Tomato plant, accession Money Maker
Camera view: vertical (180 deg); turntable rotation: 300 degrees
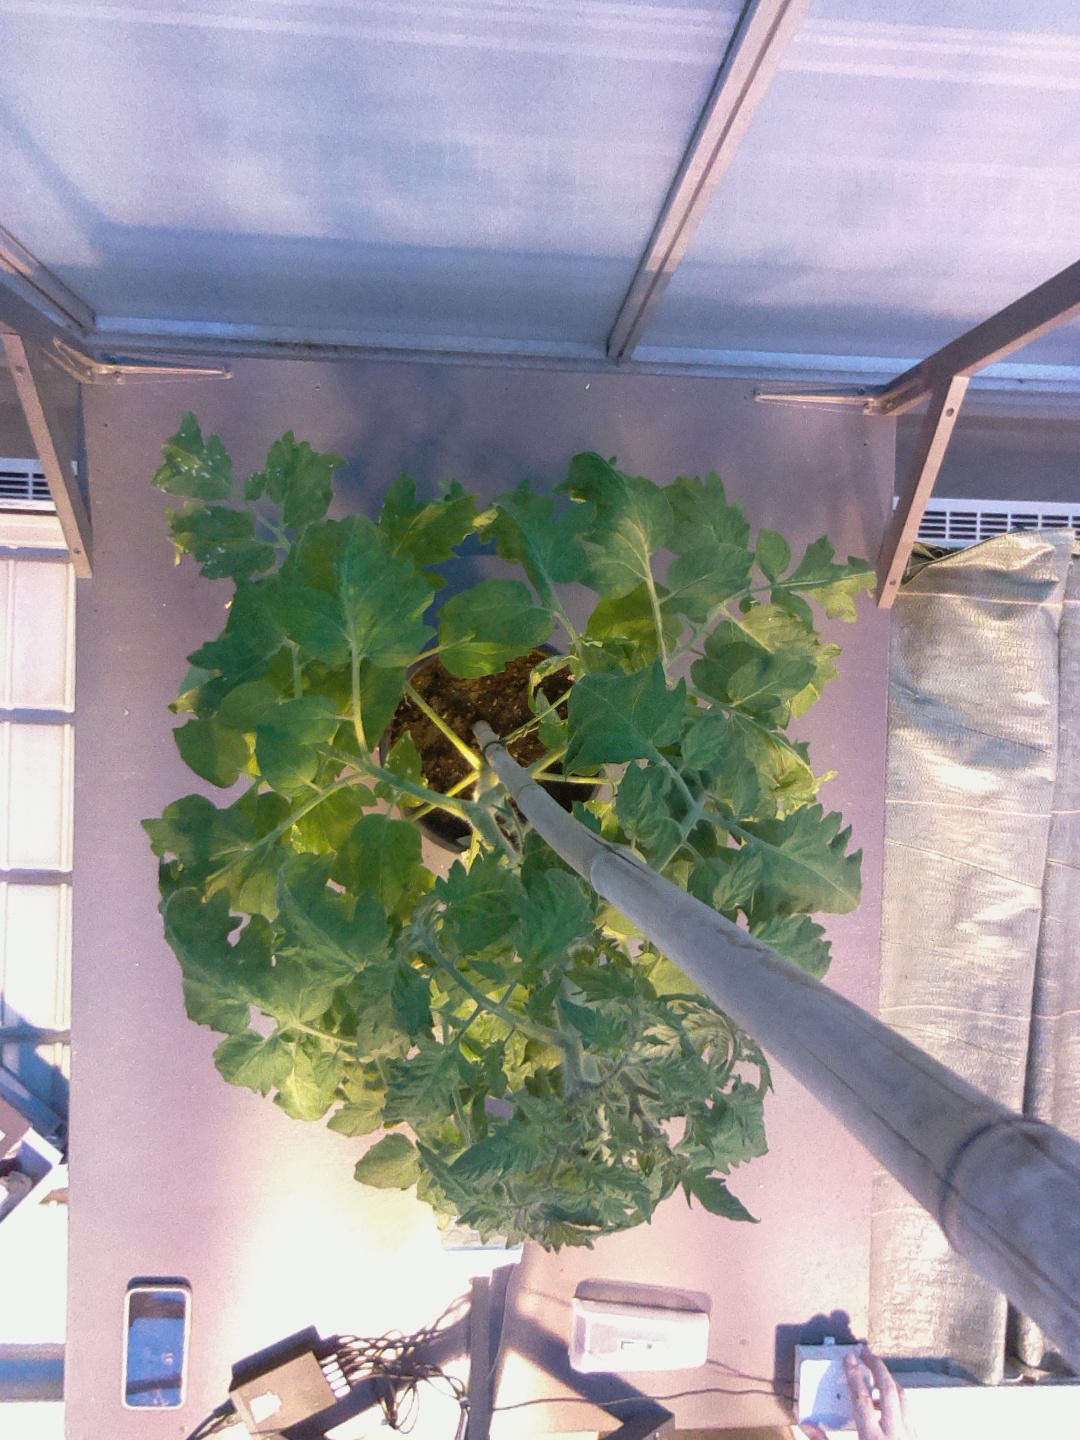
BBCH growth stage 68: Full flowering, 80%-90% of flowers open, more petals falling